Cologne Central Mosque

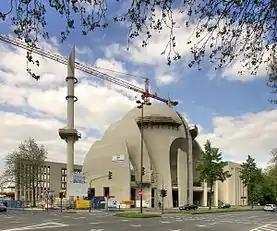

The city's official for integration Marlis Bredehorst stated that "it is important that the Muslims here get dignified houses of prayer" and added that "two hundred years ago, the Protestants had to pray secretively in Catholic Cologne [...] that is something we can't imagine anymore today." The city's mayor, Fritz Schramma, who supports the project said that “For me, it is self-evident that the Muslims need to have a prestigious place of worship, but it bothers me when people have lived here for 35 years and they don’t speak a single word of German.” Christian leaders have taken similarly ambivalent stances: the Catholic Church has long supported the project, though recently Cardinal Joachim Meisner, Archbishop of Cologne, has been more cautious: when asked if he was afraid of the mosque, he said, “I don't want to say I'm afraid, but I have an uneasy feeling.” He also stated that Turkey should allow its Christian minorities equivalent rights. He said the mosque would change the skyline of Cologne. Wolfgang Huber, Germany's top Protestant bishop, criticized the “male domination” he saw in Islam and said Muslims should be able to convert to Christianity without fearing reprisals and the penalty of death.